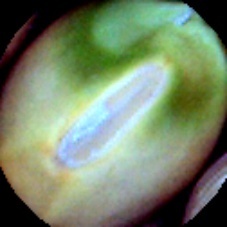
Label: Immature